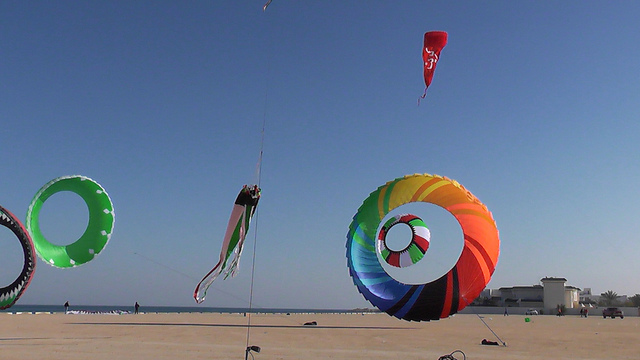
user: Given an image and a question. Answer the question in a short answer. Question: What are the colorful items in the sky? Short Answer:
assistant: kite